Andriy Slyusarchuk

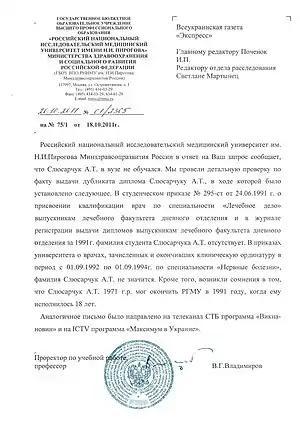
Letter from the Russian National Research Medical University published by "Ekspres", stating that Slyusarchuk never graduated from the university

On 6 October 2011 the Lviv newspaper "Ekspres" published its first article critical of Slyusarchuk, "The Sensational Exposure of Pseudo-Professor Pi", accusing him of forgery and fraud and investigating him in subsequent articles. Three weeks later, the newspaper published a letter from the Russian National Research Medical University saying that Slyusarchuk had not studied at the university. On 10 January 2012 the newspaper released a video of brain surgery performed by Slyusarchuk, surrounded by assistants in an operating room; in the video, he wiped his scalpel with cotton wool before incising the patient's brain. On 14 March "Ekspres" published an interview with Andriy Novosad, who told reporters that he wrote a computer program which Slyusarchuk tested with radio equipment for the pi demonstrations and created articles which were published in Slyusarchuk's name.